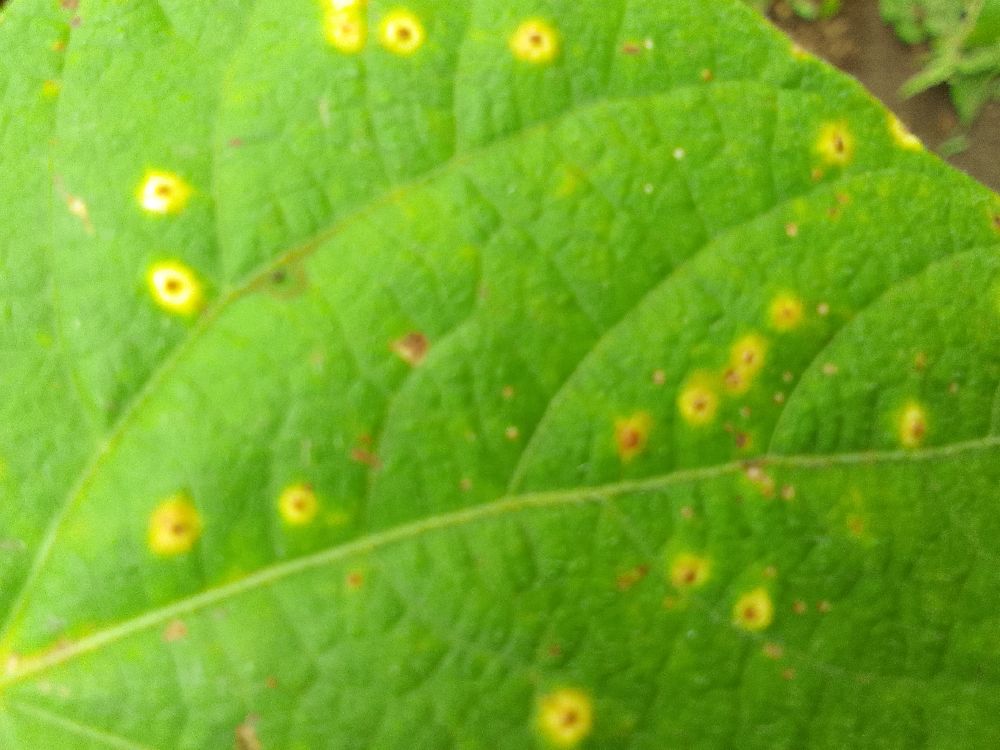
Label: rust